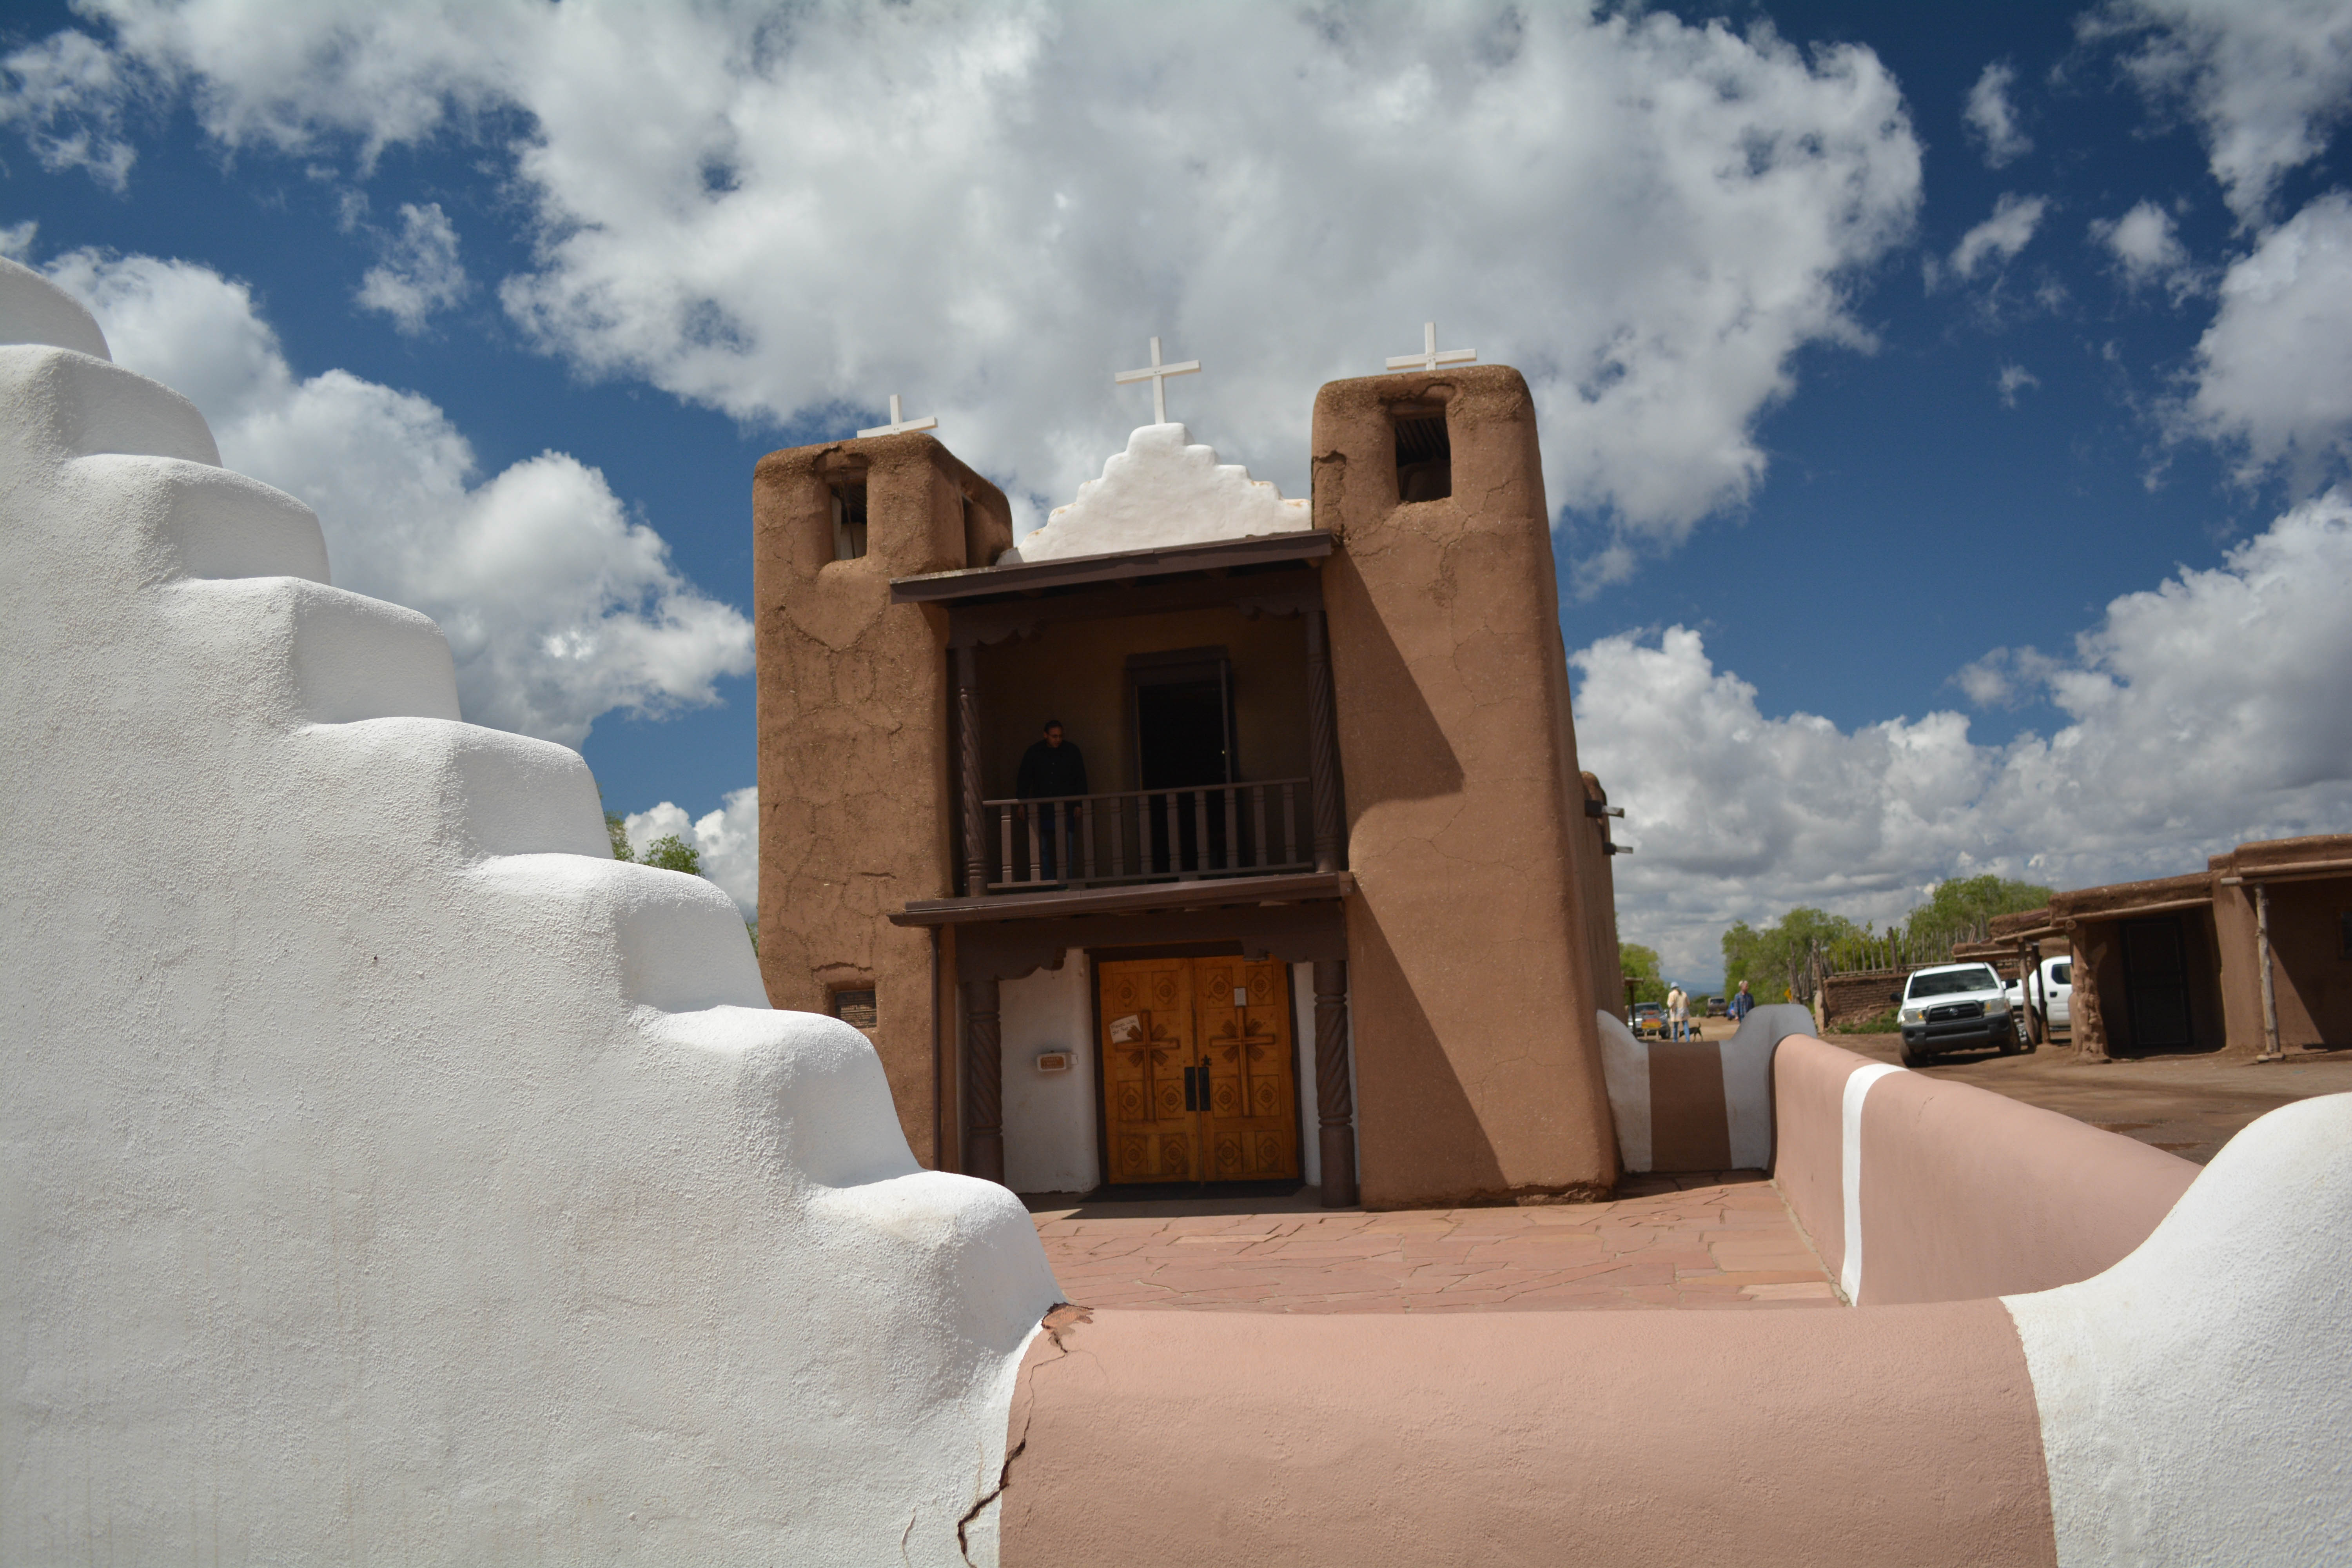
snow, winter, architecture, sky, white, house, home, vacation, temple, estate, santafe, truchas, northernnewmexico, pueblosantafe